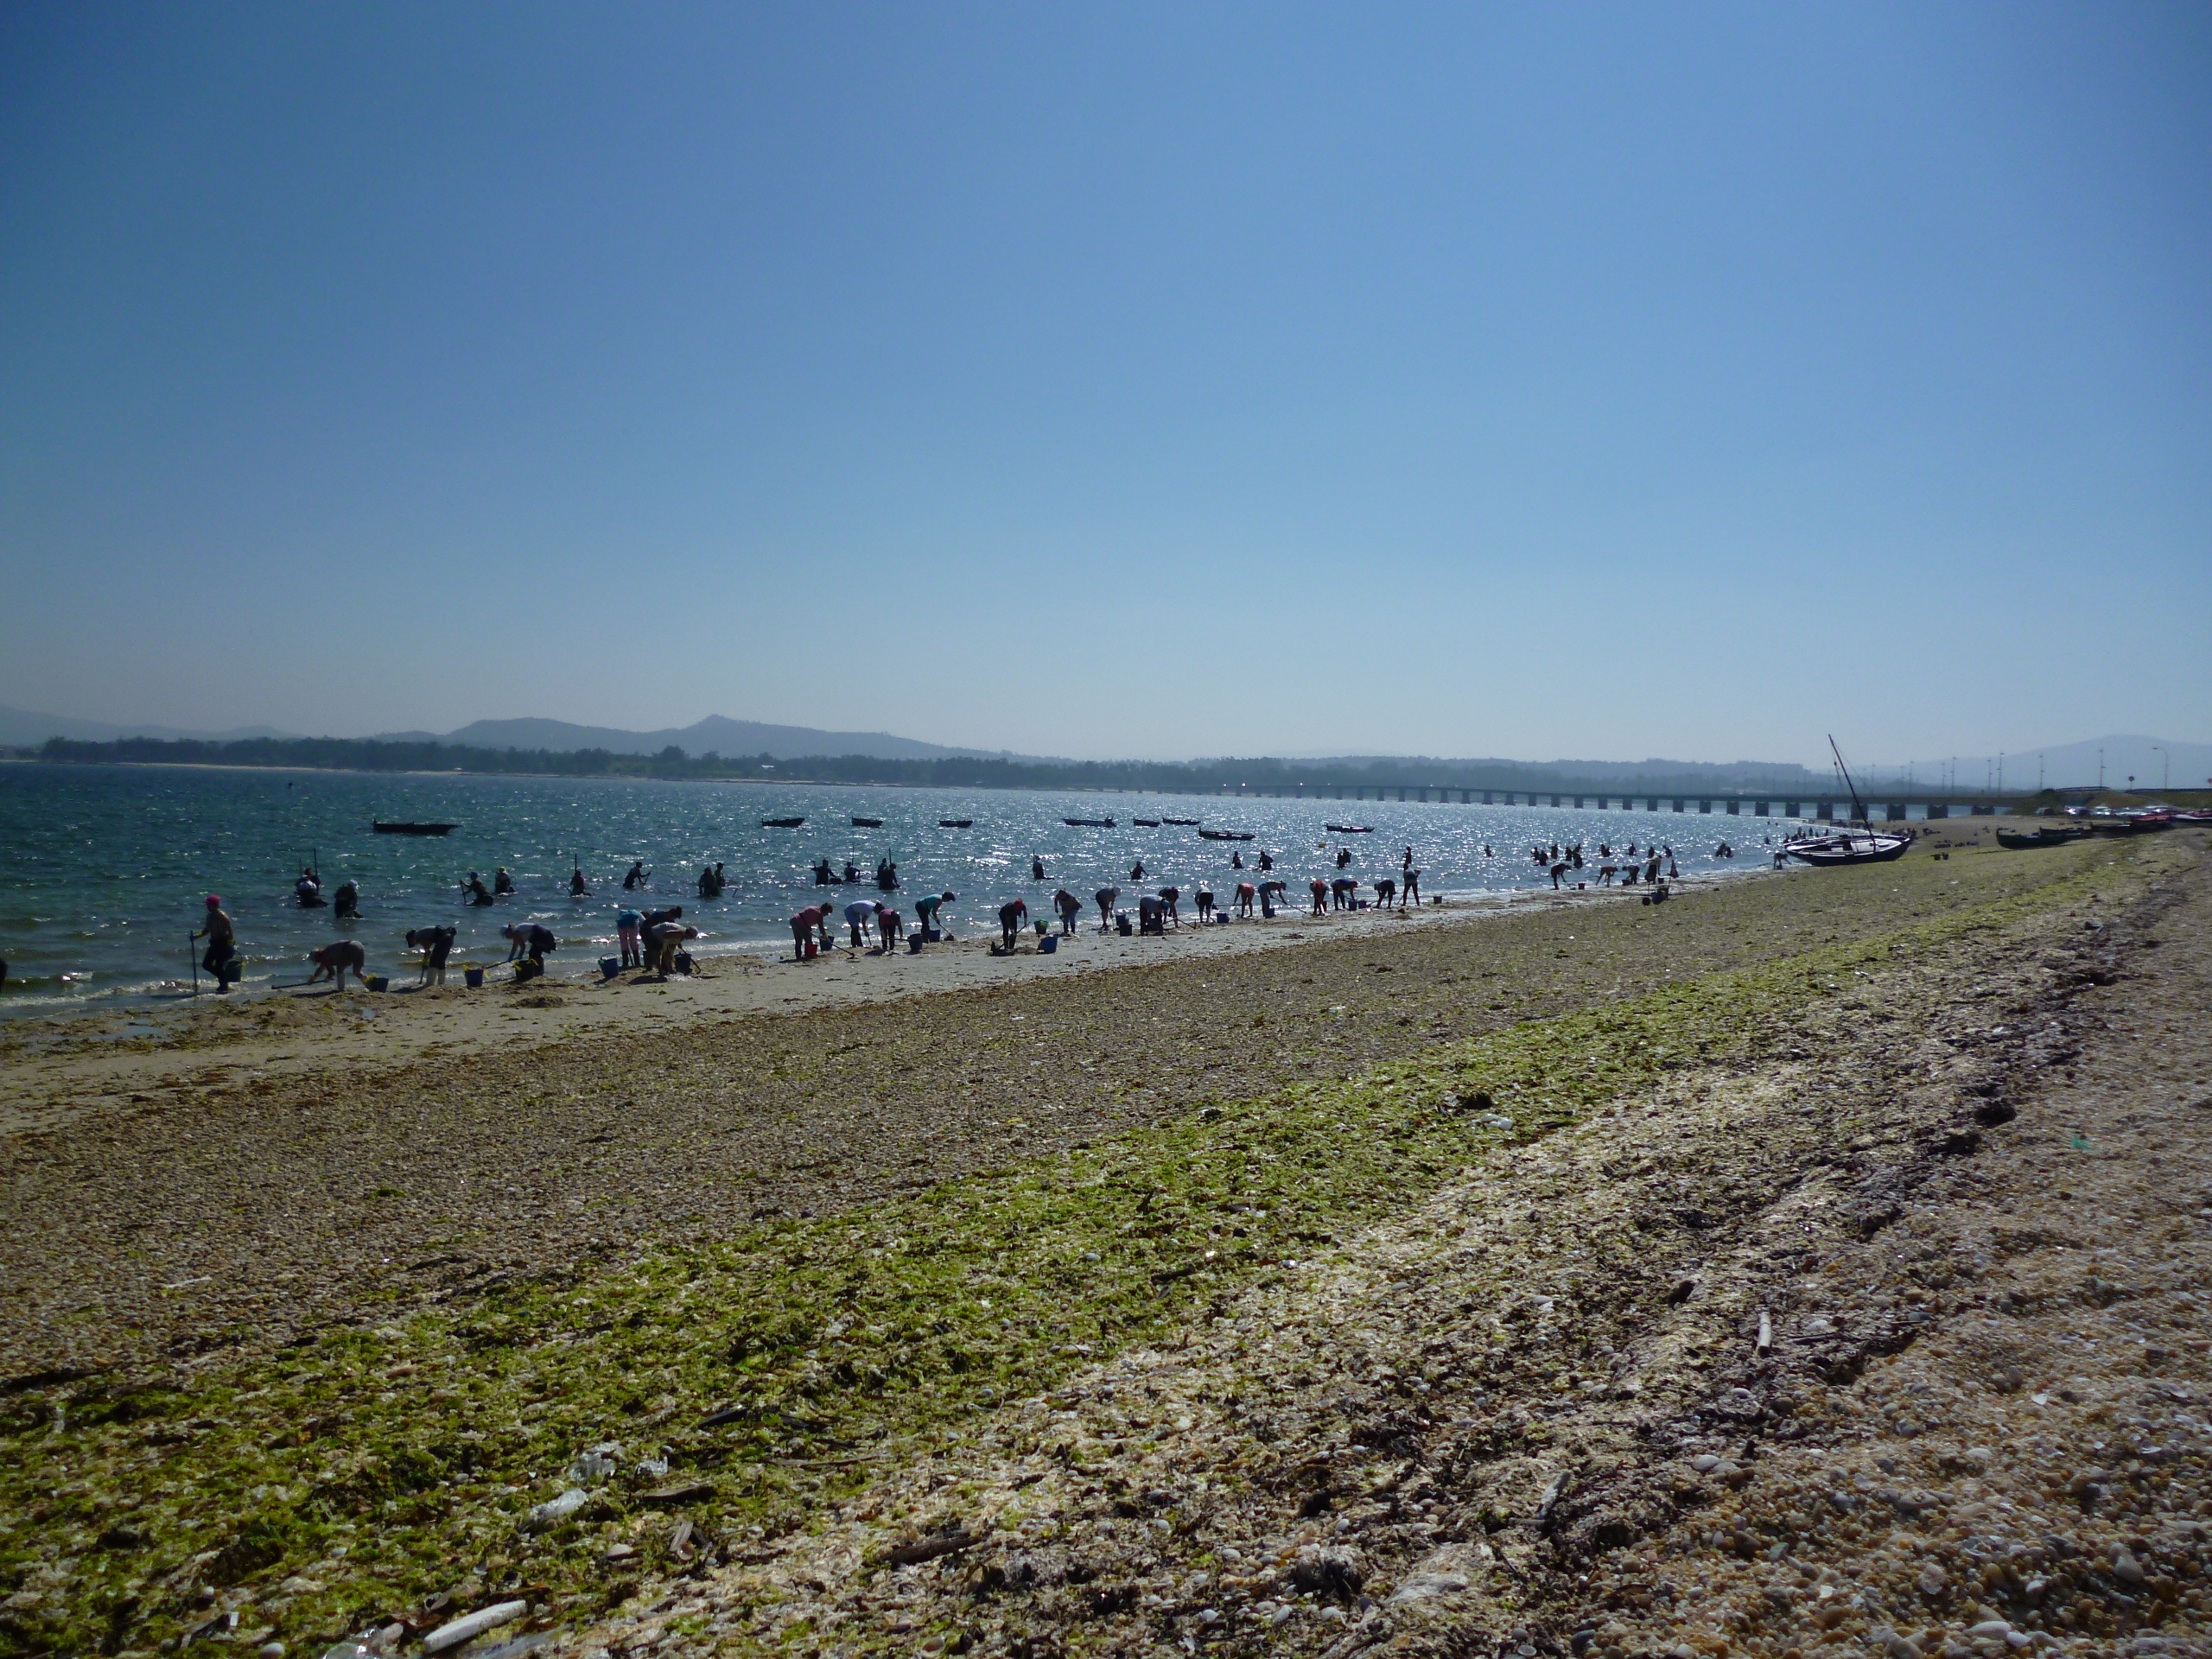
work, beach, landscape, sea, coast, sand, ocean, horizon, mountain, hill, shore, cliff, bay, tourism, terrain, body of water, wetland, habitat, rural area, arosa, mudflat, rias baixas, natural environment